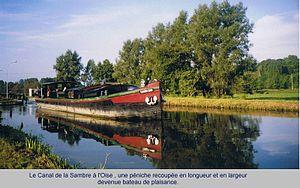
Le canal de la Sambre à l'Oise emprunté par les bateaux de plaisance hélas aujourd'hui impraticable car barré à cause de 2 ponts canaux à refaire
Grand-Verly est une commune française située dans le département de l'Aisne, en région Hauts-de-France.